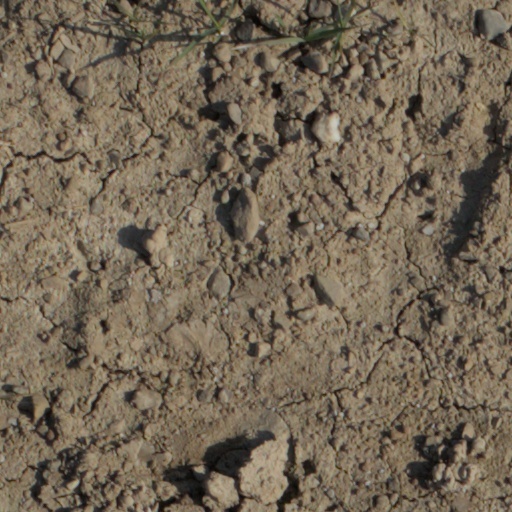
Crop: wheat